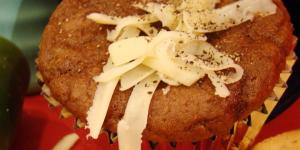
cupcakes salados de atun